Koevoet

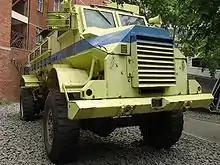
SAP Casspir similar to those utilised by Koevoet.

In April 1980, Administrator-General Gerrit Viljoen announced that transfer of some control over local military and police forces to Namibians would occur once the necessary structures were implemented. This marked a new step in South Africa's Namibianisation campaign, and in 1985 Koevoet was formally integrated with the South West African Police (SWAPOL). At the time, 80% of Koevoet's manpower consisted of locals from Ovamboland, with the remaining 20% being white officers and Ovambos from elsewhere, namely Angola. Off-duty Koevoet operators were prime targets for PLAN assassination attempts; between 1979 and 1982, for example, at least 198 were killed by insurgents at home. By 1982, about 40 Koevoet operators were being killed in targeted assassinations per year. Their families were also subject to intimidation. Thereafter, the South African government permitted Koevoet personnel to retain their weapons at home.